Pimba

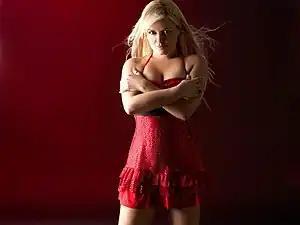
Ruth Marlene, female Pimba music singer.

The genre began to have a greater popularity in the 1980s and reached its apogee in the 1990s. Pimba bands and musicians or singers are influenced by the rural areas of the Portuguese countryside and the economic emigration phenomenon which was common place in Portuguese life and the society throughout the 20th century. The Pimba genre is characterized by humorous lyrics, usually charged with sexual metaphors (like Rosinha's, Quim Barreiros' and Toy's songs), but it can also be used to refer to singers of overly sentimental lyrics (such as Marco Paulo, Tony Carreira, Dino Meira, Mónica Sintra and Ágata) who play in local festivities across the country, usually during the Summer season, where the overly vulgar or saucy music performances were also displayed. At the onset and for many years, Pimba music and musicians or bands were object of negative criticism by some music erudites and cultural authorities, although being often much more popular and profitable across Portugal and the Portuguese expat communities abroad than other more reputable genres.